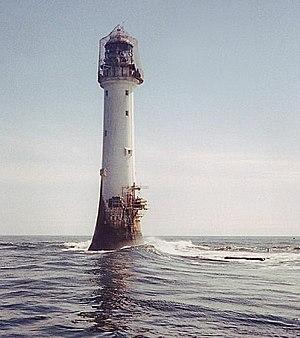
Un phare est un système de signalisation employé, soit dans le domaine maritime, soit dans le domaine aéronautique.
Le phare de Bell Rock est le plus vieux phare de mer du monde toujours en activité aujourd'hui, après celui de Cordouan. Il se trouve en mer du Nord au large de l'Écosse. Sa construction, par Robert Stevenson, au début du XIXᵉ siècle, fut épique.